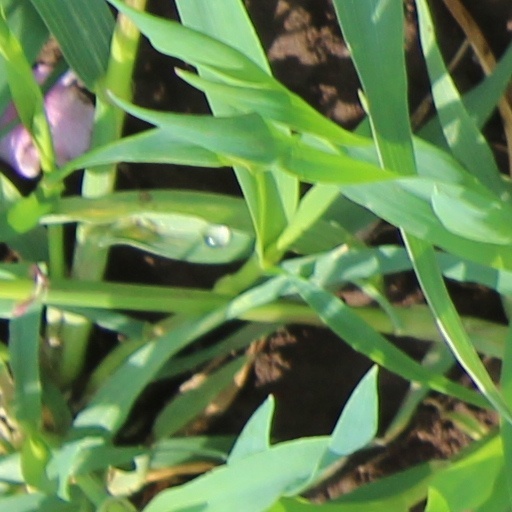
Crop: wheat